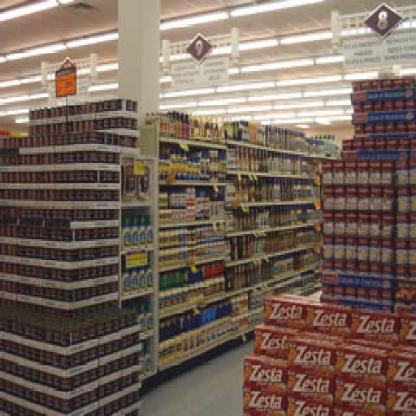
Scene: Indoor